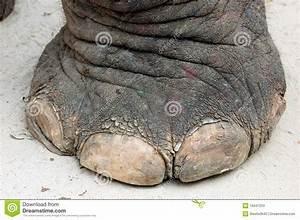
elephant